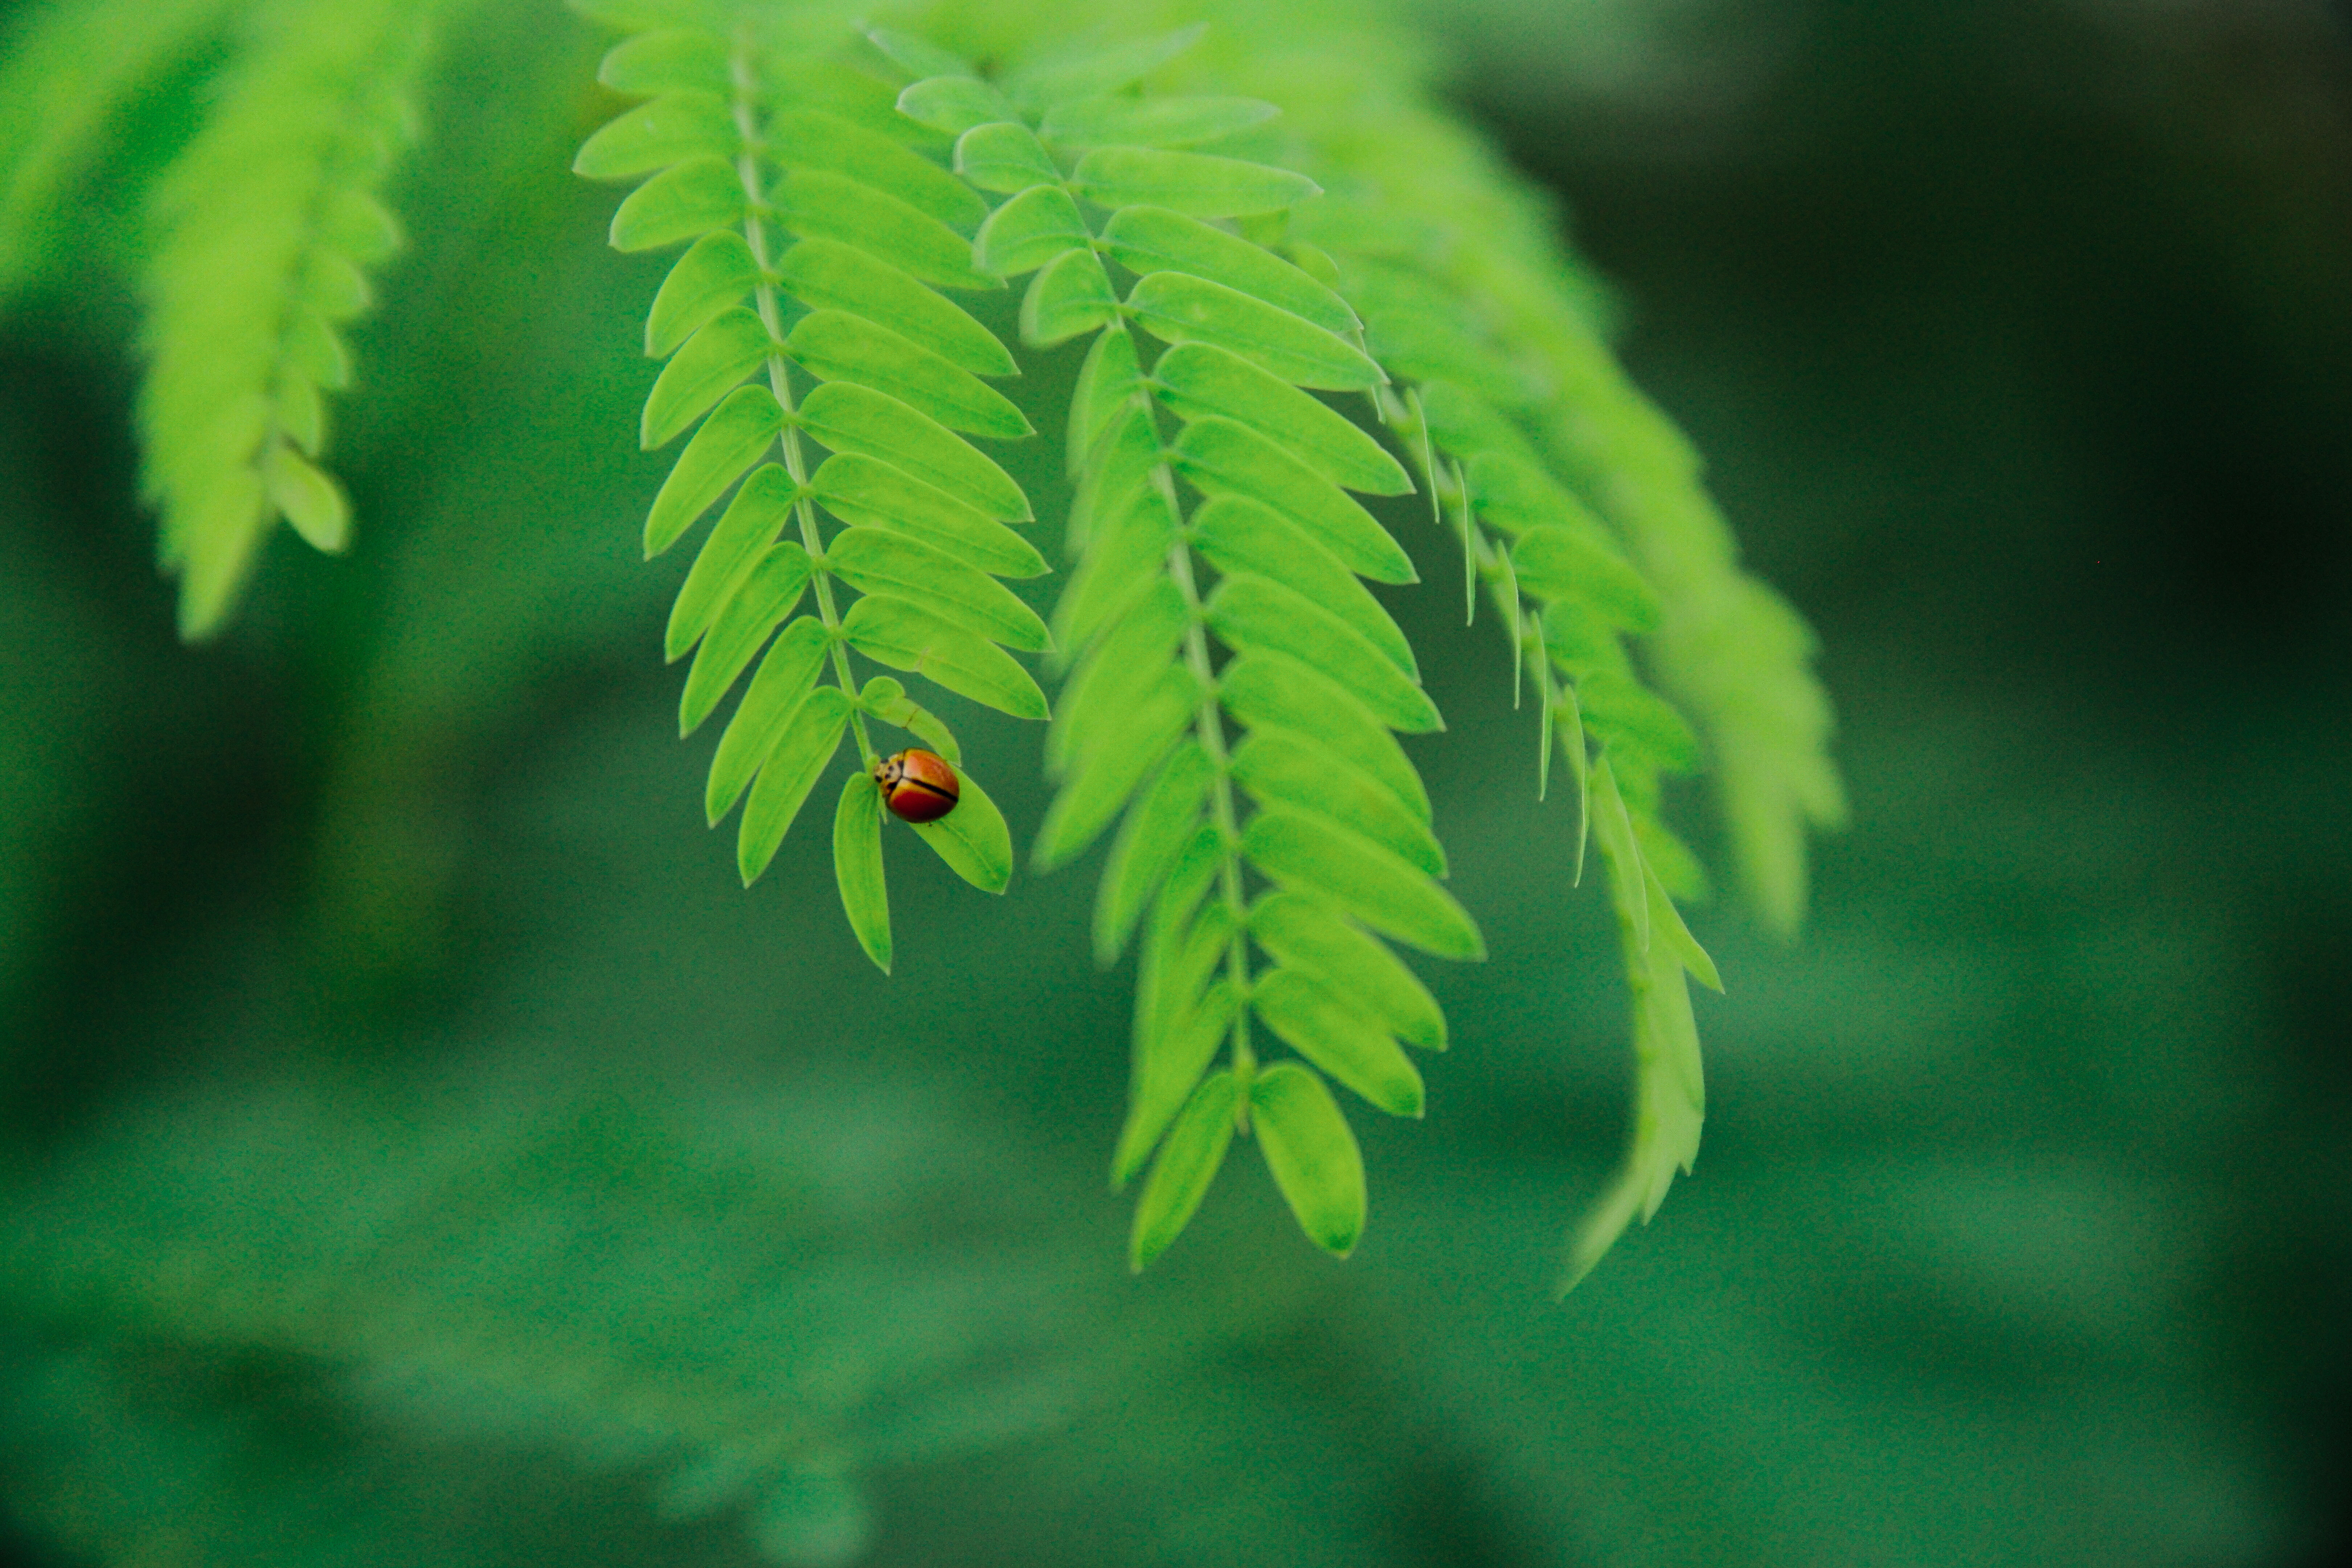
tree, nature, grass, branch, light, blur, growth, plant, sunlight, leaf, flower, summer, environment, green, color, insect, ladybug, botany, garden, flora, fern, close up, leaves, outdoors, colour, shrub, macro photography, plant stem, woody plant, land plant, ferns and horsetails